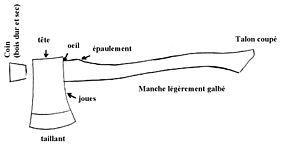
hachette (outil) Auteur
La hachette est une petite hache utilisée à une main.